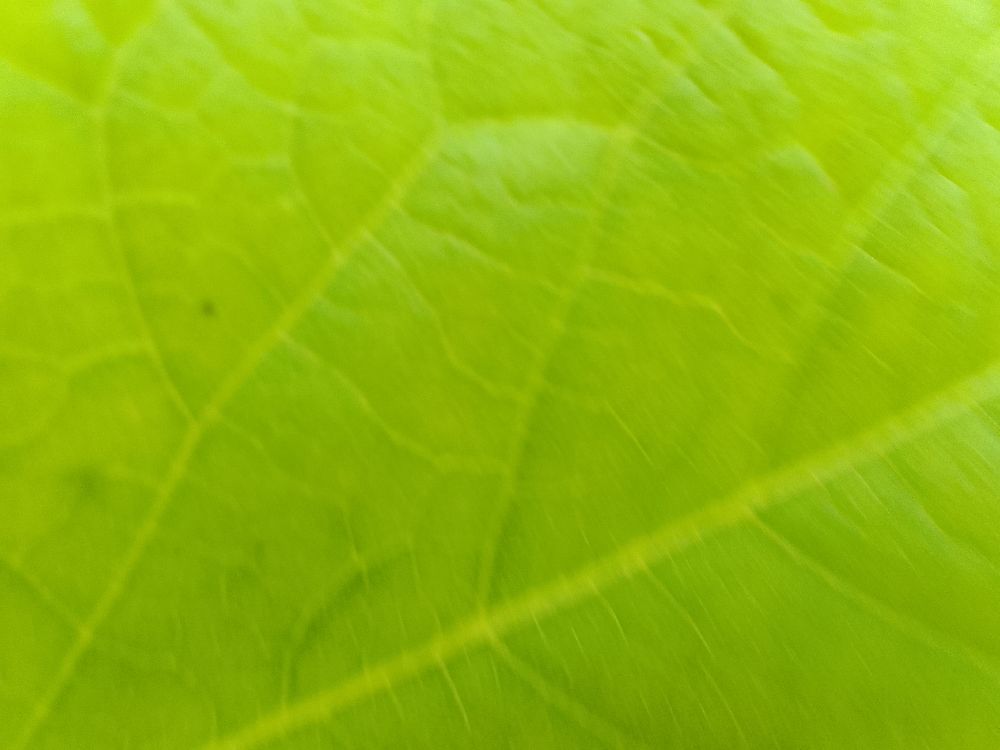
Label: healthy